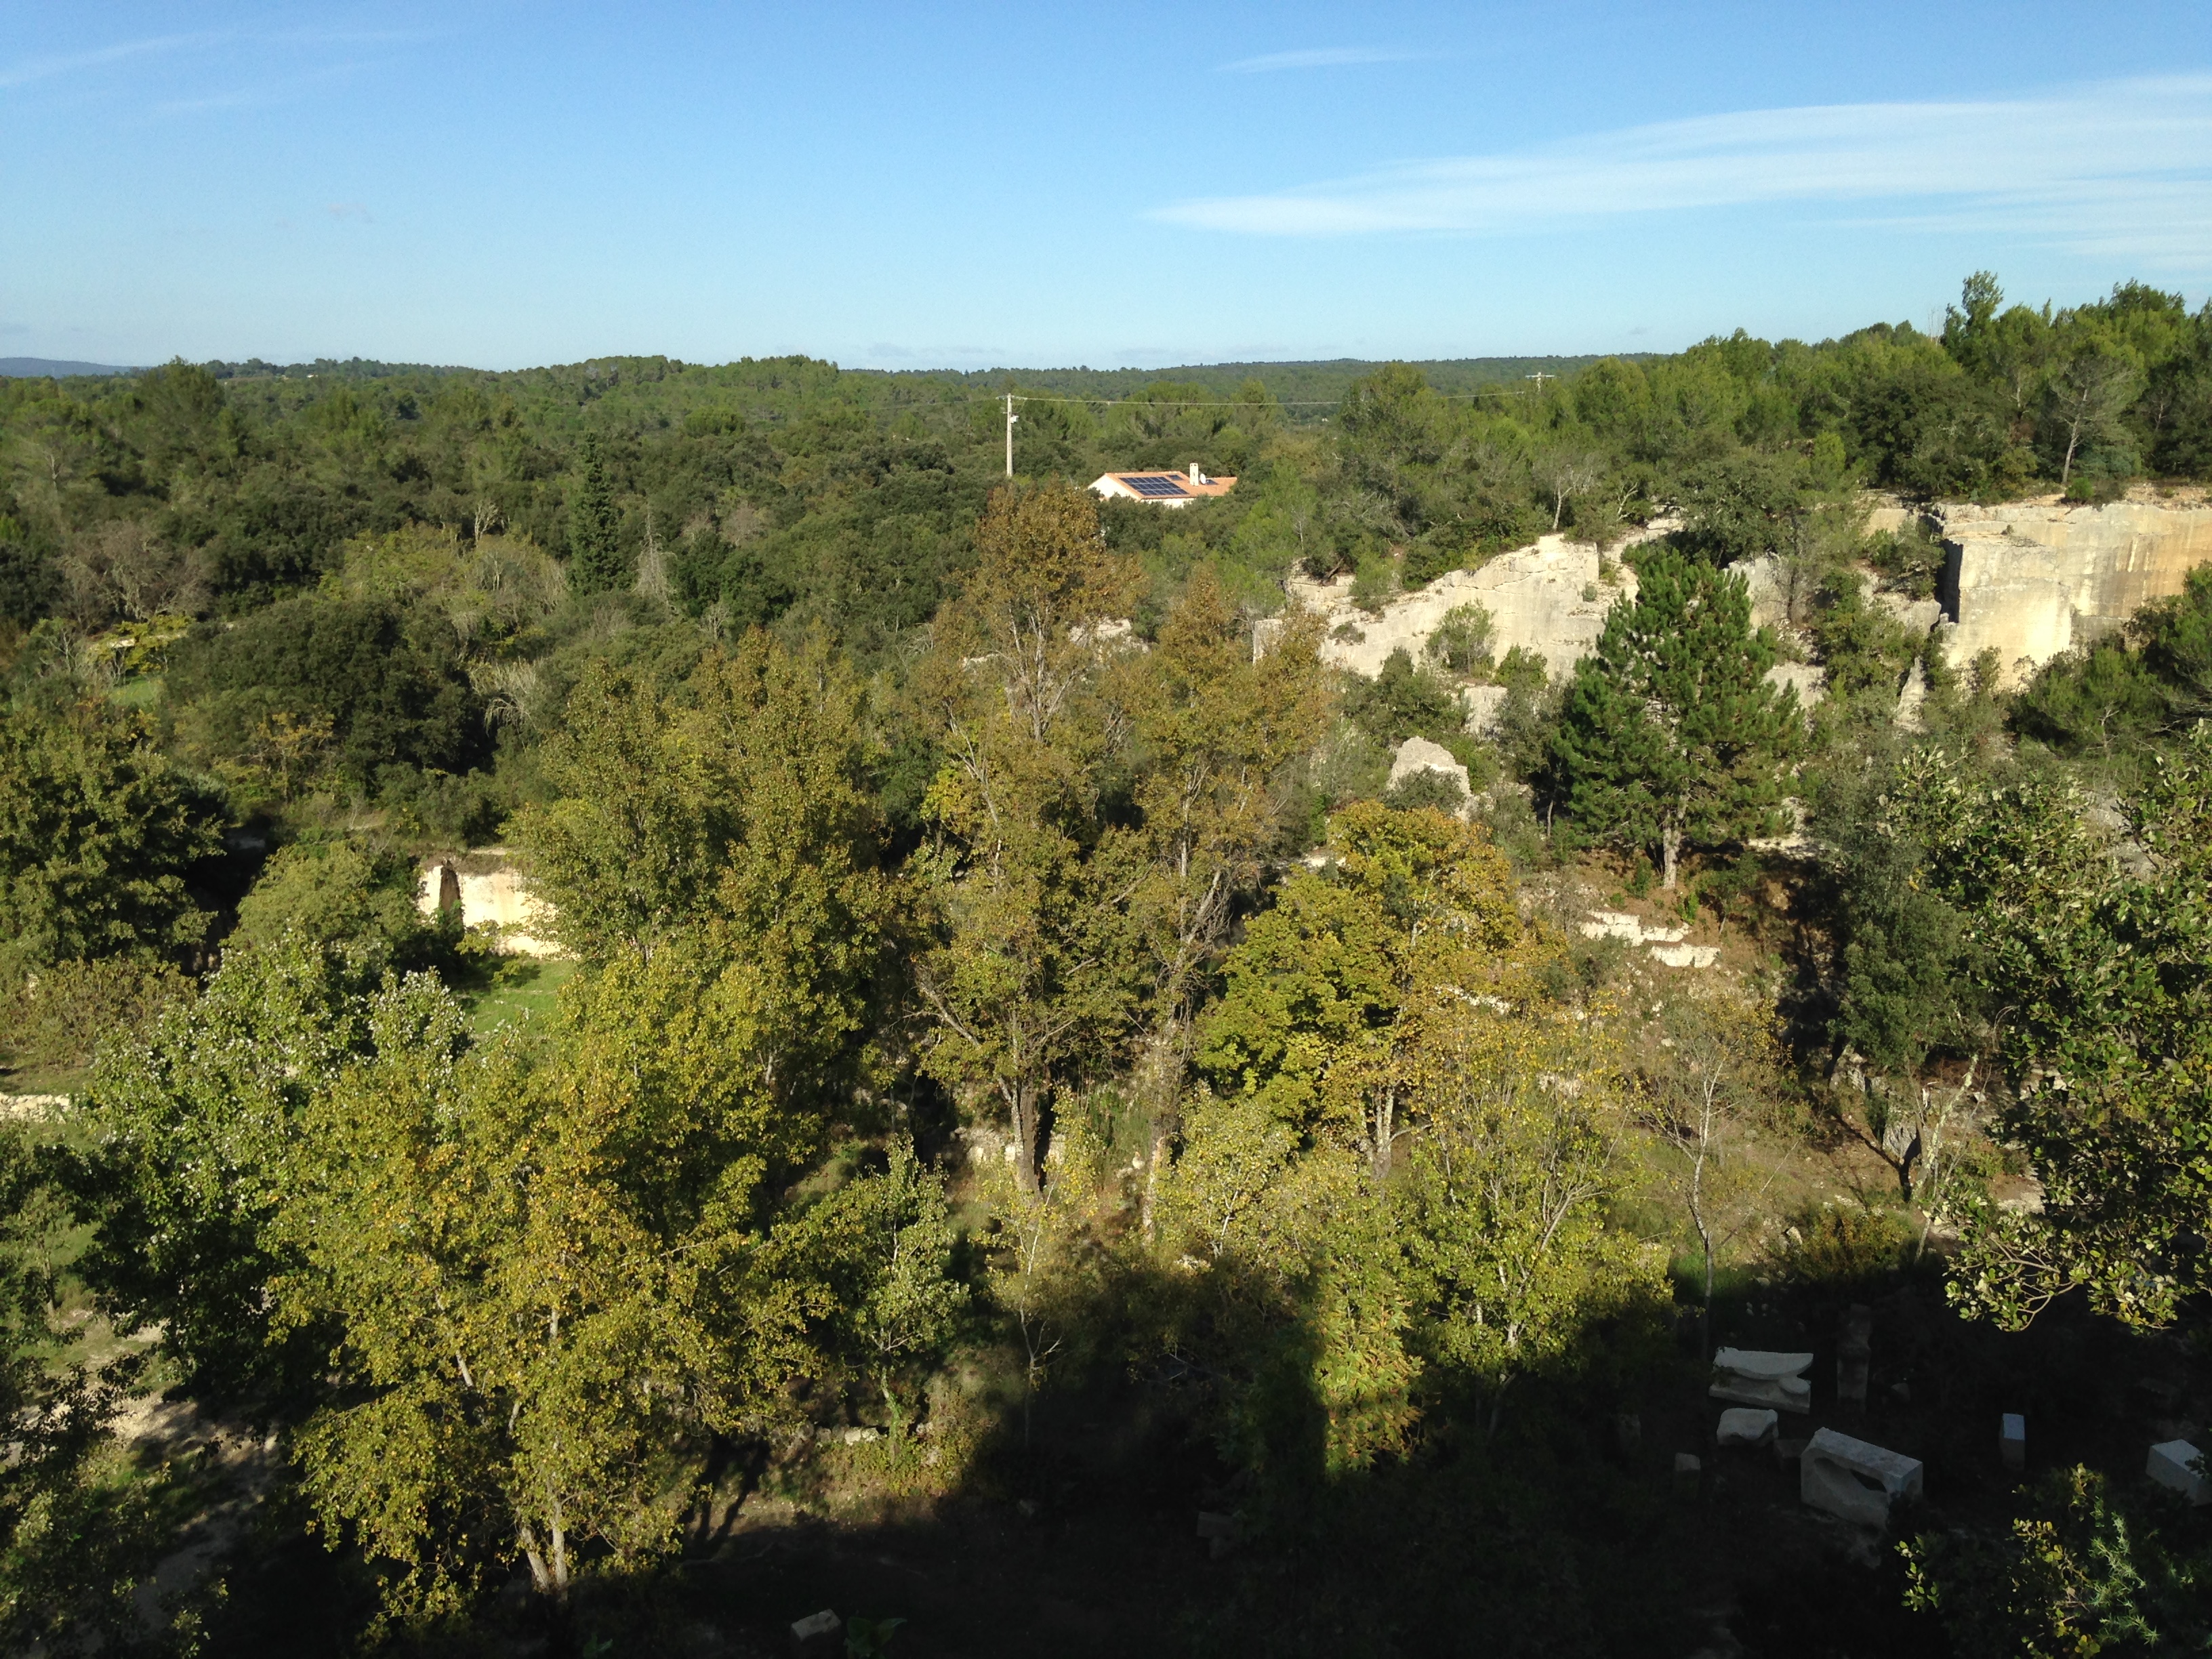
tree, forest, wilderness, mountain, trail, hill, jungle, terrain, ridge, vegetation, plateau, habitat, ecosystem, biome, natural environment